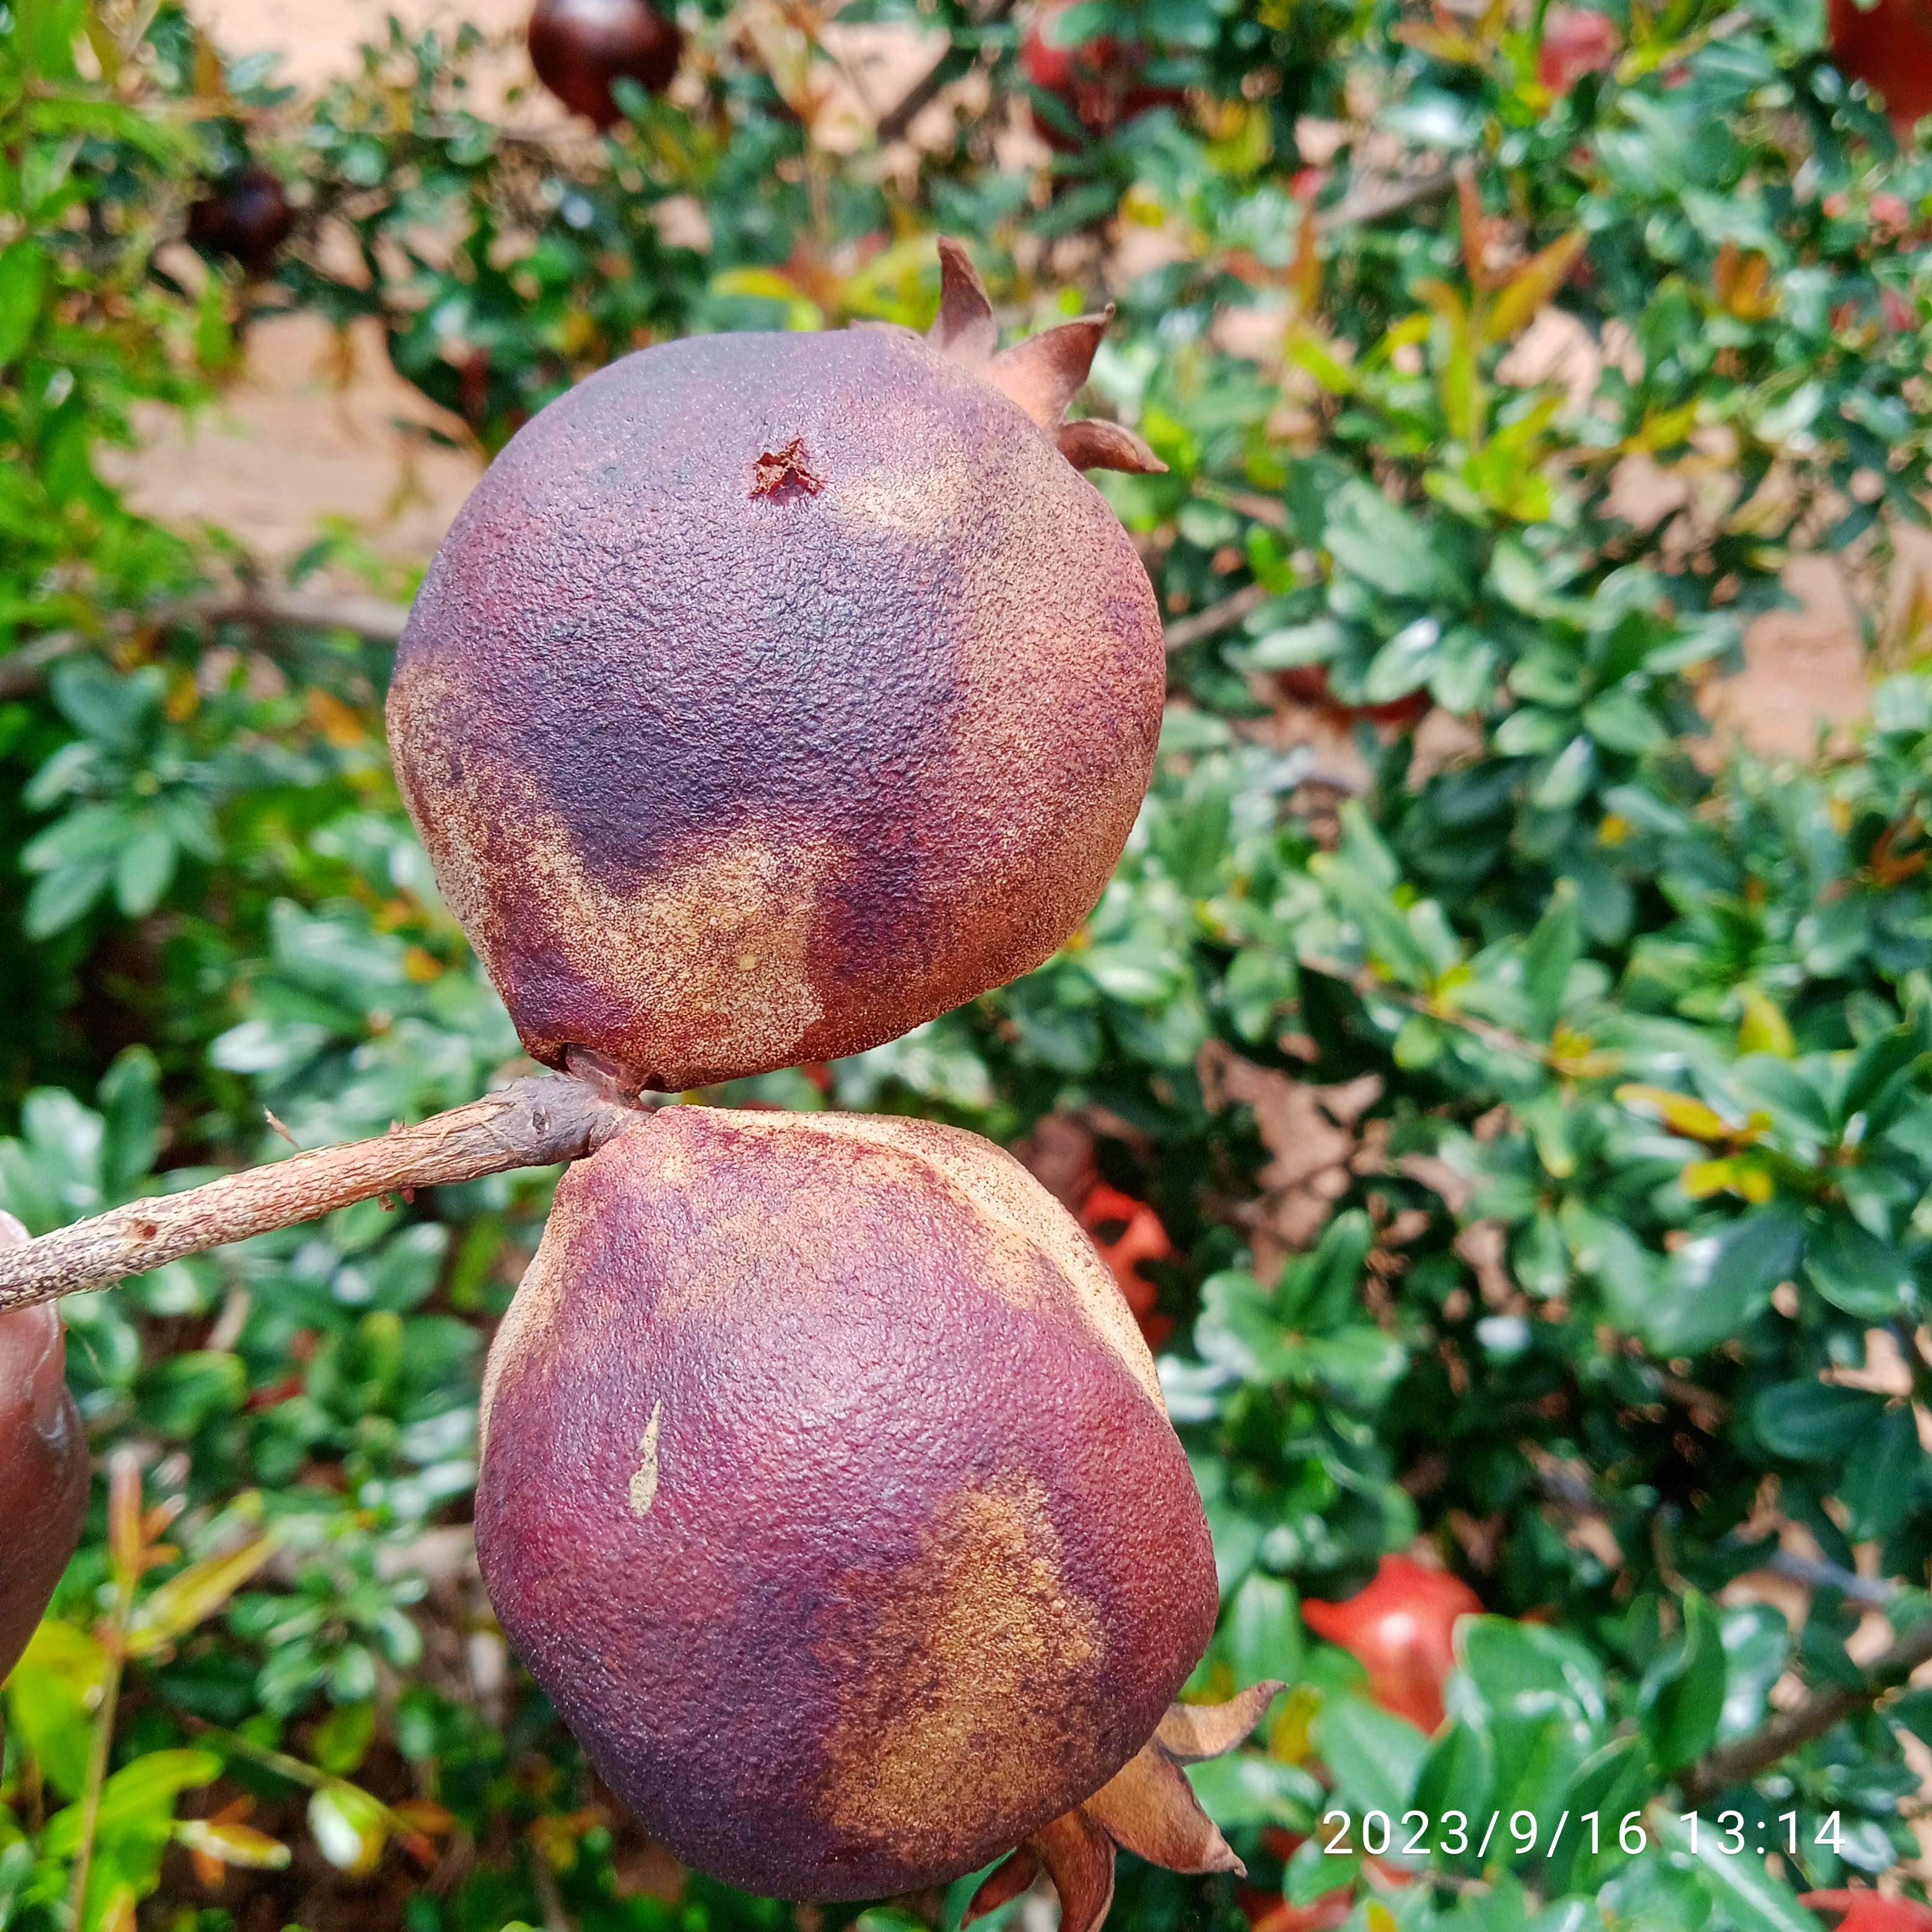
Label: Alternaria